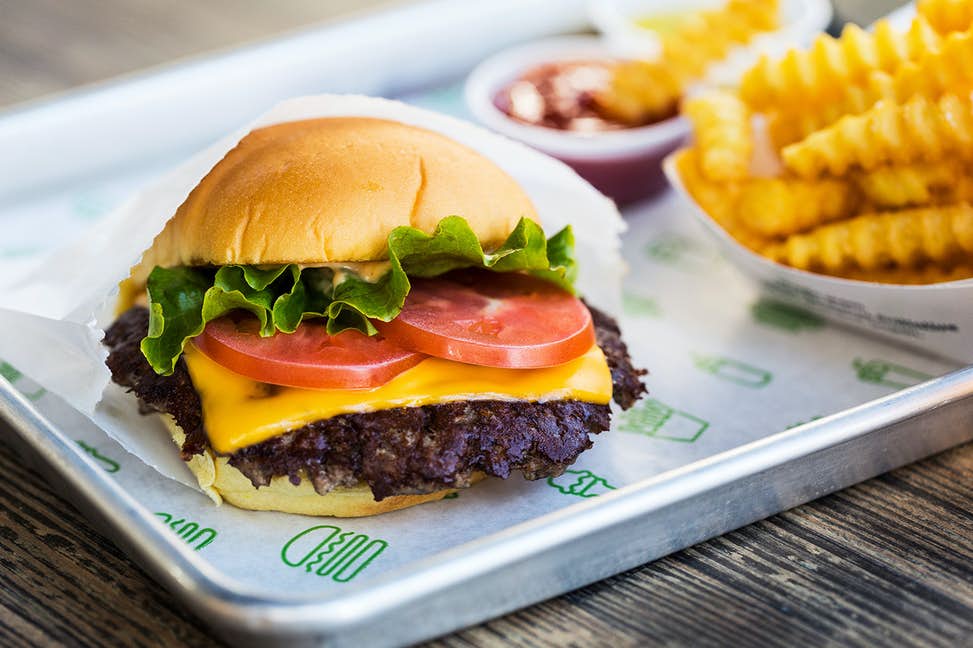
Dish: burger